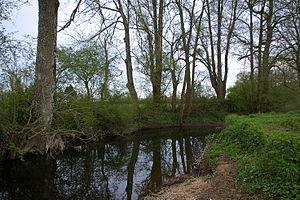
Sainte-Suzanne sur la commune d'Unverre.
Unverre est une commune française située dans le département d'Eure-et-Loir en région Centre-Val de Loire.
Le Sainte-Suzanne ou ruisseau de Sainte-Suzanne est une rivière française du département d'Eure-et-Loir, affluent en rive droite de l'Ozanne, sous-affluent de la Loire par le Loir, la Sarthe et la Maine.